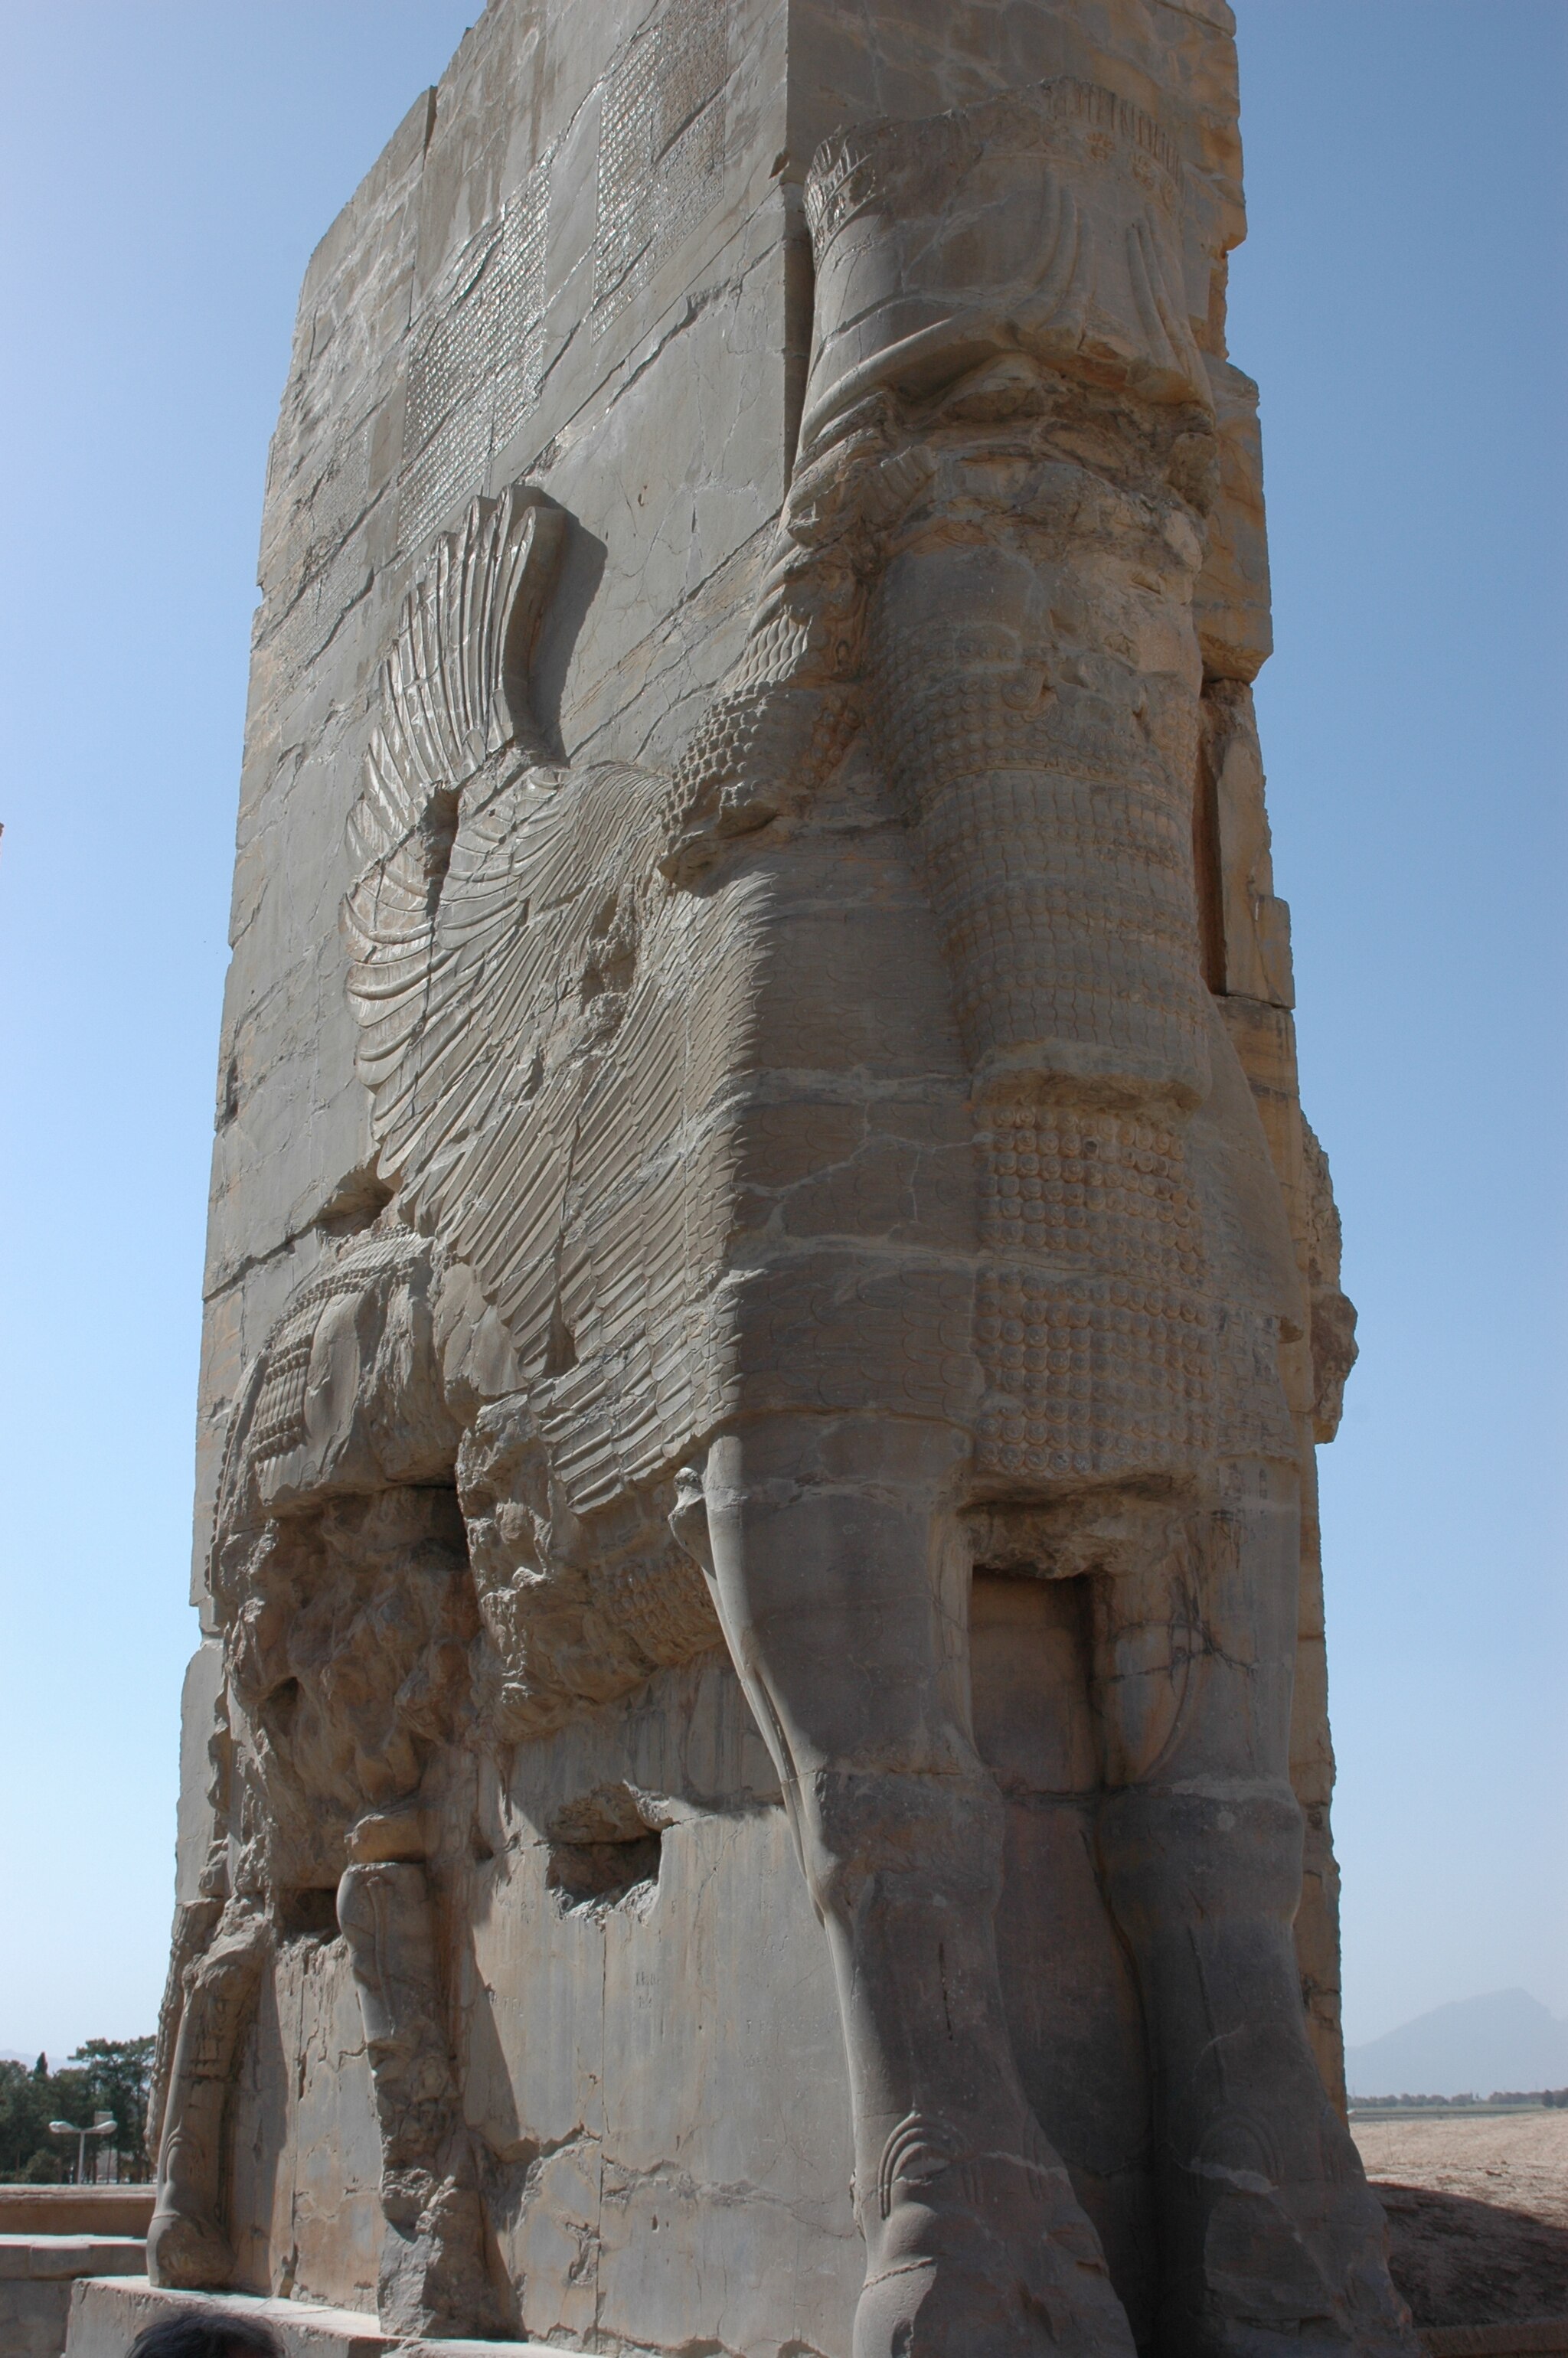
Title: Persepolis3
Description: Iran,Persepolis
Date: 2008-10-15
Categories: Taken with Nikon D70s, Self-published work, Details of Gate of All Nations